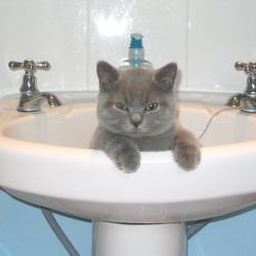
kitten in the sink